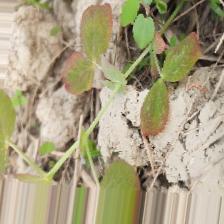
Label: Lentil Rust